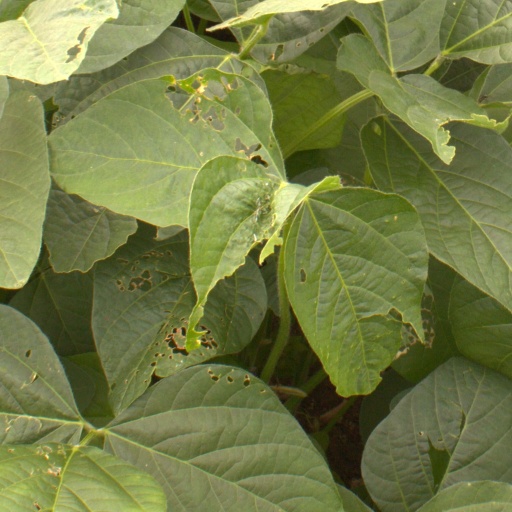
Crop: soybean